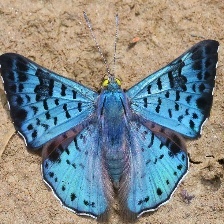
Species: GLITTERING SAPPHIRE